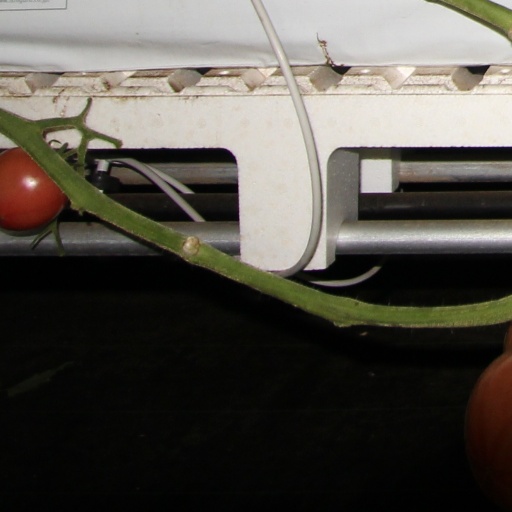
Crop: tomato